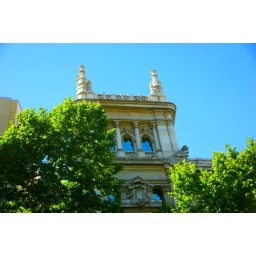
Photo taken through bus window glass in Madrid, Spain.